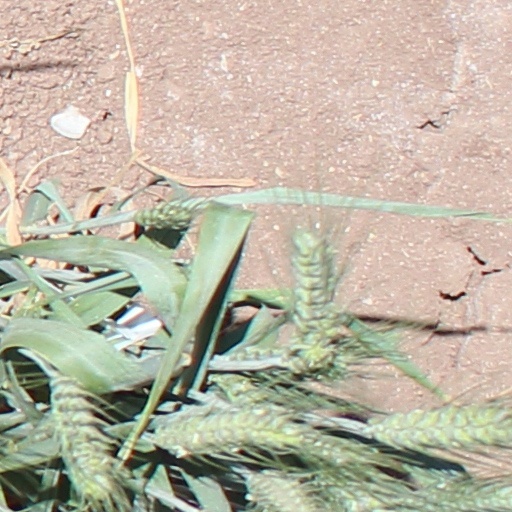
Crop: wheat